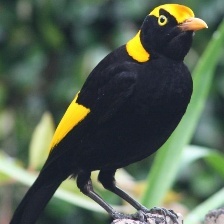
Species: REGENT BOWERBIRD
Scientific name: SERICULUS CHRYSOCEPHALUS